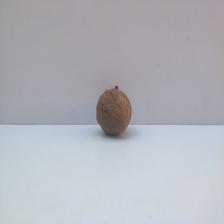
Size: Spoiled